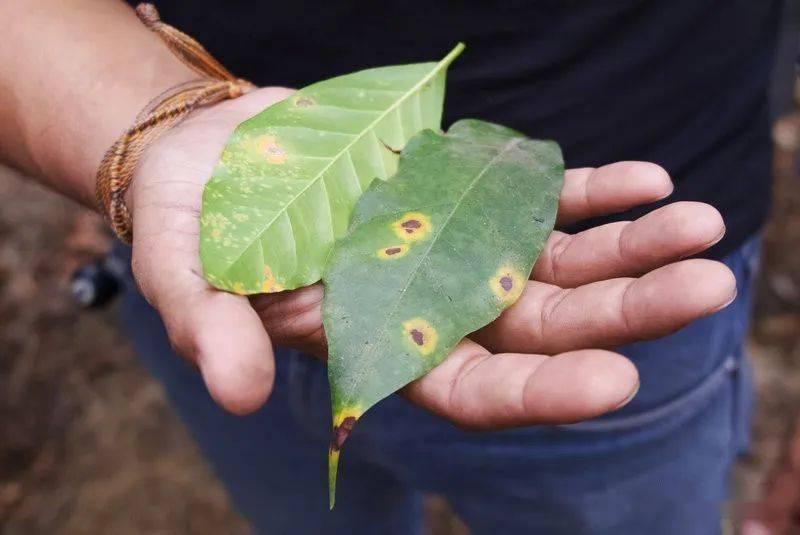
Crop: unknown
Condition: coffee_coffee_rust